Rupert Brooke

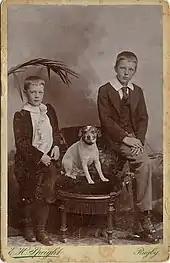
Childhood photograph of Rupert Brooke (right) with his younger brother Alfred Brooke (left) and dog Trim (1898)

Brooke attended preparatory (prep) school locally at Hillbrow, and then went on to Rugby School. At Rugby, he was romantically involved with fellow pupils Charles Lascelles, Denham Russell-Smith and Michael Sadleir. In 1905, he became friends with St. John Lucas, who thereafter became something of a mentor to him.